Tour de l'Honneur

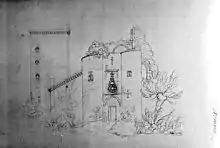
The Lesparre Castle in the 14th century.

During middle age, the Lesparre controlled a large part of the Médoc. The castle was visited by famous Occitan speakers, such as the troubadours Aimeric de Belenoi and Pey de Corbian. The castle later belonged to the Madaillan family, the Albret family, the Foix family, the Clèves family, the Matignon family, the Épernon family and the Gramont family, before being sold as a national property during the French Revolution and was almost completely dismantled soon after.